Roman Catholic Diocese of San Cristóbal de La Laguna

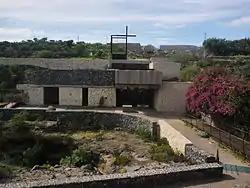
The cave of Chinguaro in Tenerife was the first place where aboriginal Guanches worshiped the Virgin of Candelaria.

The origins of creating a diocese based in Tenerife has its home since shortly after the conquest of the Canaries, it was the same Alonso Fernández de Lugo (conqueror of Tenerife) who in 1513 asked the Court to the island of Tenerife had an Episcopal see, calling for it to move the diocesan headquarters Canary Islands of Las Palmas de Gran Canaria to San Cristóbal de La Laguna.